Conductive metal−organic frameworks

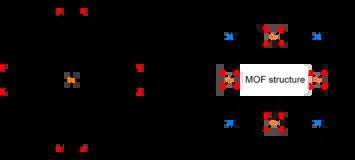
Fig. 2 Synthetic Scheme of phthalocyanine based conductive MOFs. Structure on the right side represents the connectivity in ab plane of phthalocyanine based MOFs

In 2017 Kimizuka reported a phthalocyanine based conductive MOF Cu-CuPc with an intrinsic conductivity in the range of 10 S cm. For the solvothermal synthesis of MOF, the organic linker Cu-octahydroxy phthalocyanine (CuPc) and metal ion is dissolved in a DMF/HO mixture at heated at 130 °C for 48 hours. Afterwards, Mirica and co-workers were able to enhance the conductivity to a range of 10 S cm by synthesizing a bimetallic phthalocyanine based MOF NiPc-Cu.